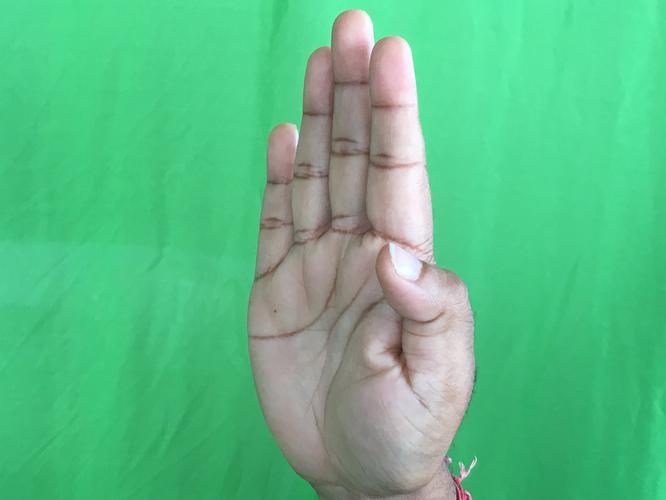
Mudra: Pathaka
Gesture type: single_hand